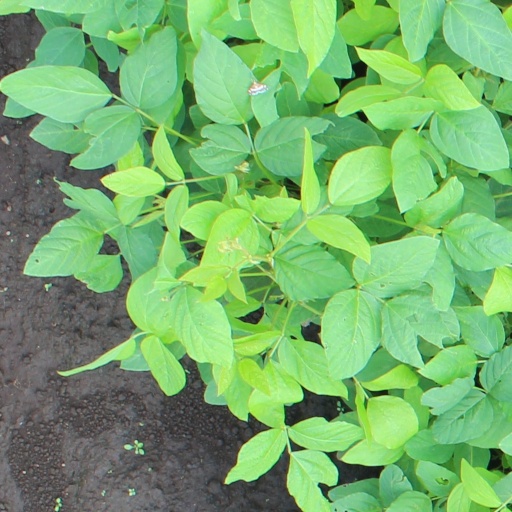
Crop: soybean